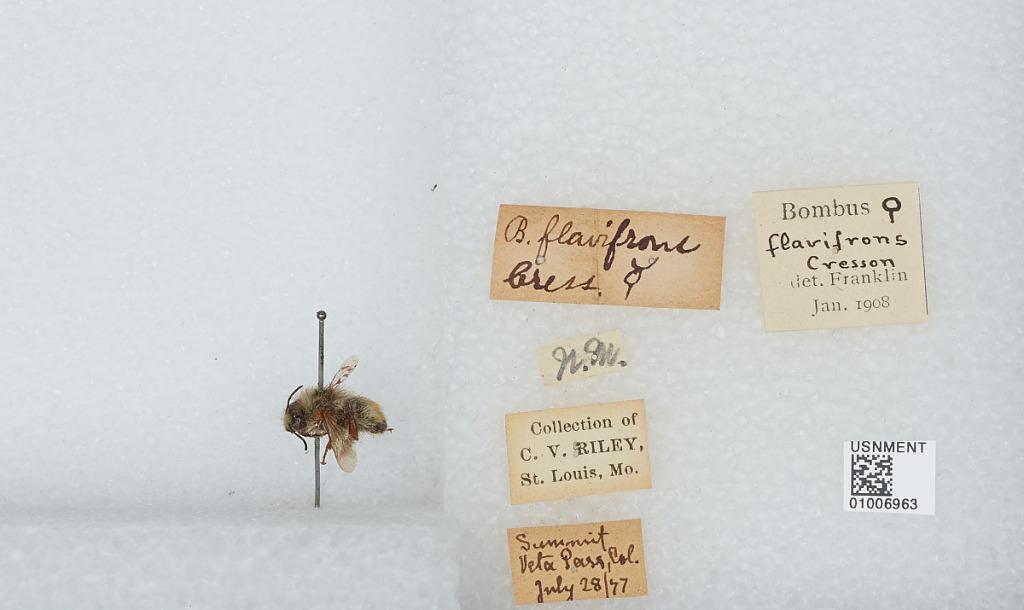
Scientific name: Bombus (Pyrobombus) flavifrons Cresson
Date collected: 1877-7-28
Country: United States
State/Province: Colorado
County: Costilla
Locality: Summit of Veta Pass
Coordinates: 37.4853, -105.175
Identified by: Franklin